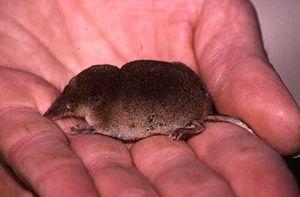
Cette liste commentée recense la mammalofaune à Jersey. Elle répertorie les espèces de mammifères jersiais actuels et celles qui ont été récemment classifiées comme éteintes. Cette liste comporte 37 espèces réparties en sept ordres et quinze familles, dont une est « quasi menacée » et quatre ont des « données insuffisantes » pour être classées.
Cette liste commentée recense la mammalofaune au Luxembourg. Elle répertorie les espèces de mammifères luxembourgeois actuels et celles qui ont été récemment classifiées comme éteintes. Cette liste comporte 77 espèces réparties en huit ordres et 21 familles, dont une est « en danger critique d'extinction », une autre est « vulnérable », six sont « quasi menacées » et une a des « données insuffisantes » pour être classée.
Cette liste commentée recense la mammalofaune au Liechtenstein. Elle répertorie les espèces de mammifères liechtensteinois actuels et celles qui ont été récemment classifiées comme éteintes. Cette liste comporte 74 espèces réparties en huit ordres et vingt familles, dont une est « vulnérable », six sont « quasi menacées » et une a des « données insuffisantes » pour être classée.